Phosphorene

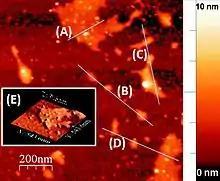
AFM images of few-layer phosphorene sheets produced by ultrasonic exfoliation of black phosphorus in N-methyl-2-pyrrolidone and spin-coated onto a SiO/Si substrate.

Phosphorene has a thickness dependent direct band gap that changes to 1.88 eV in a monolayer from 0.3 eV in the bulk. Increase in band gap value in single-layer phosphorene is predicted to be caused by the absence of interlayer hybridization near the top of the valence and bottom of the conduction band. A pronounced peak centered at around 1.45 eV suggests the band gap structure in few- or single-layer phosphorene difference from bulk crystals.